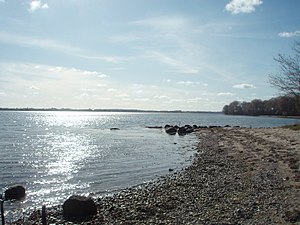
Lusig
Lusig strand med udsigt mod Sundeved
Stranden ved Lusig på Als, Danmark. April 2009. Udsigten mod Sundeved
Lusig er en stedbetegnelse i Oksbøl Sogn på Als. Lusig strand, som ses på billederne ligger ved Als Fjord med udsigt til Sandvig og indsejlingerne til Alssund og Augustenborg Fjord.